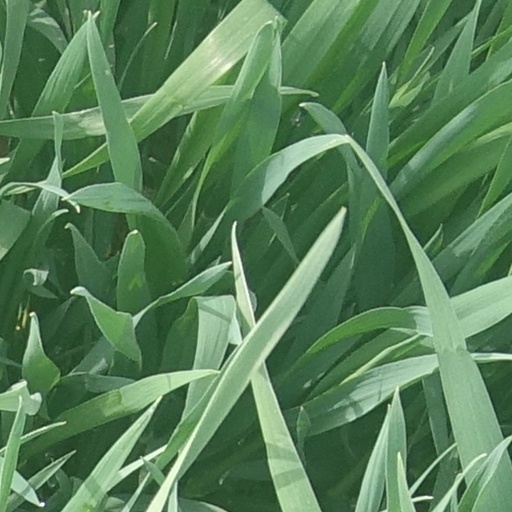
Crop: wheat